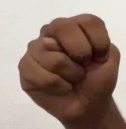
ASL sign: N